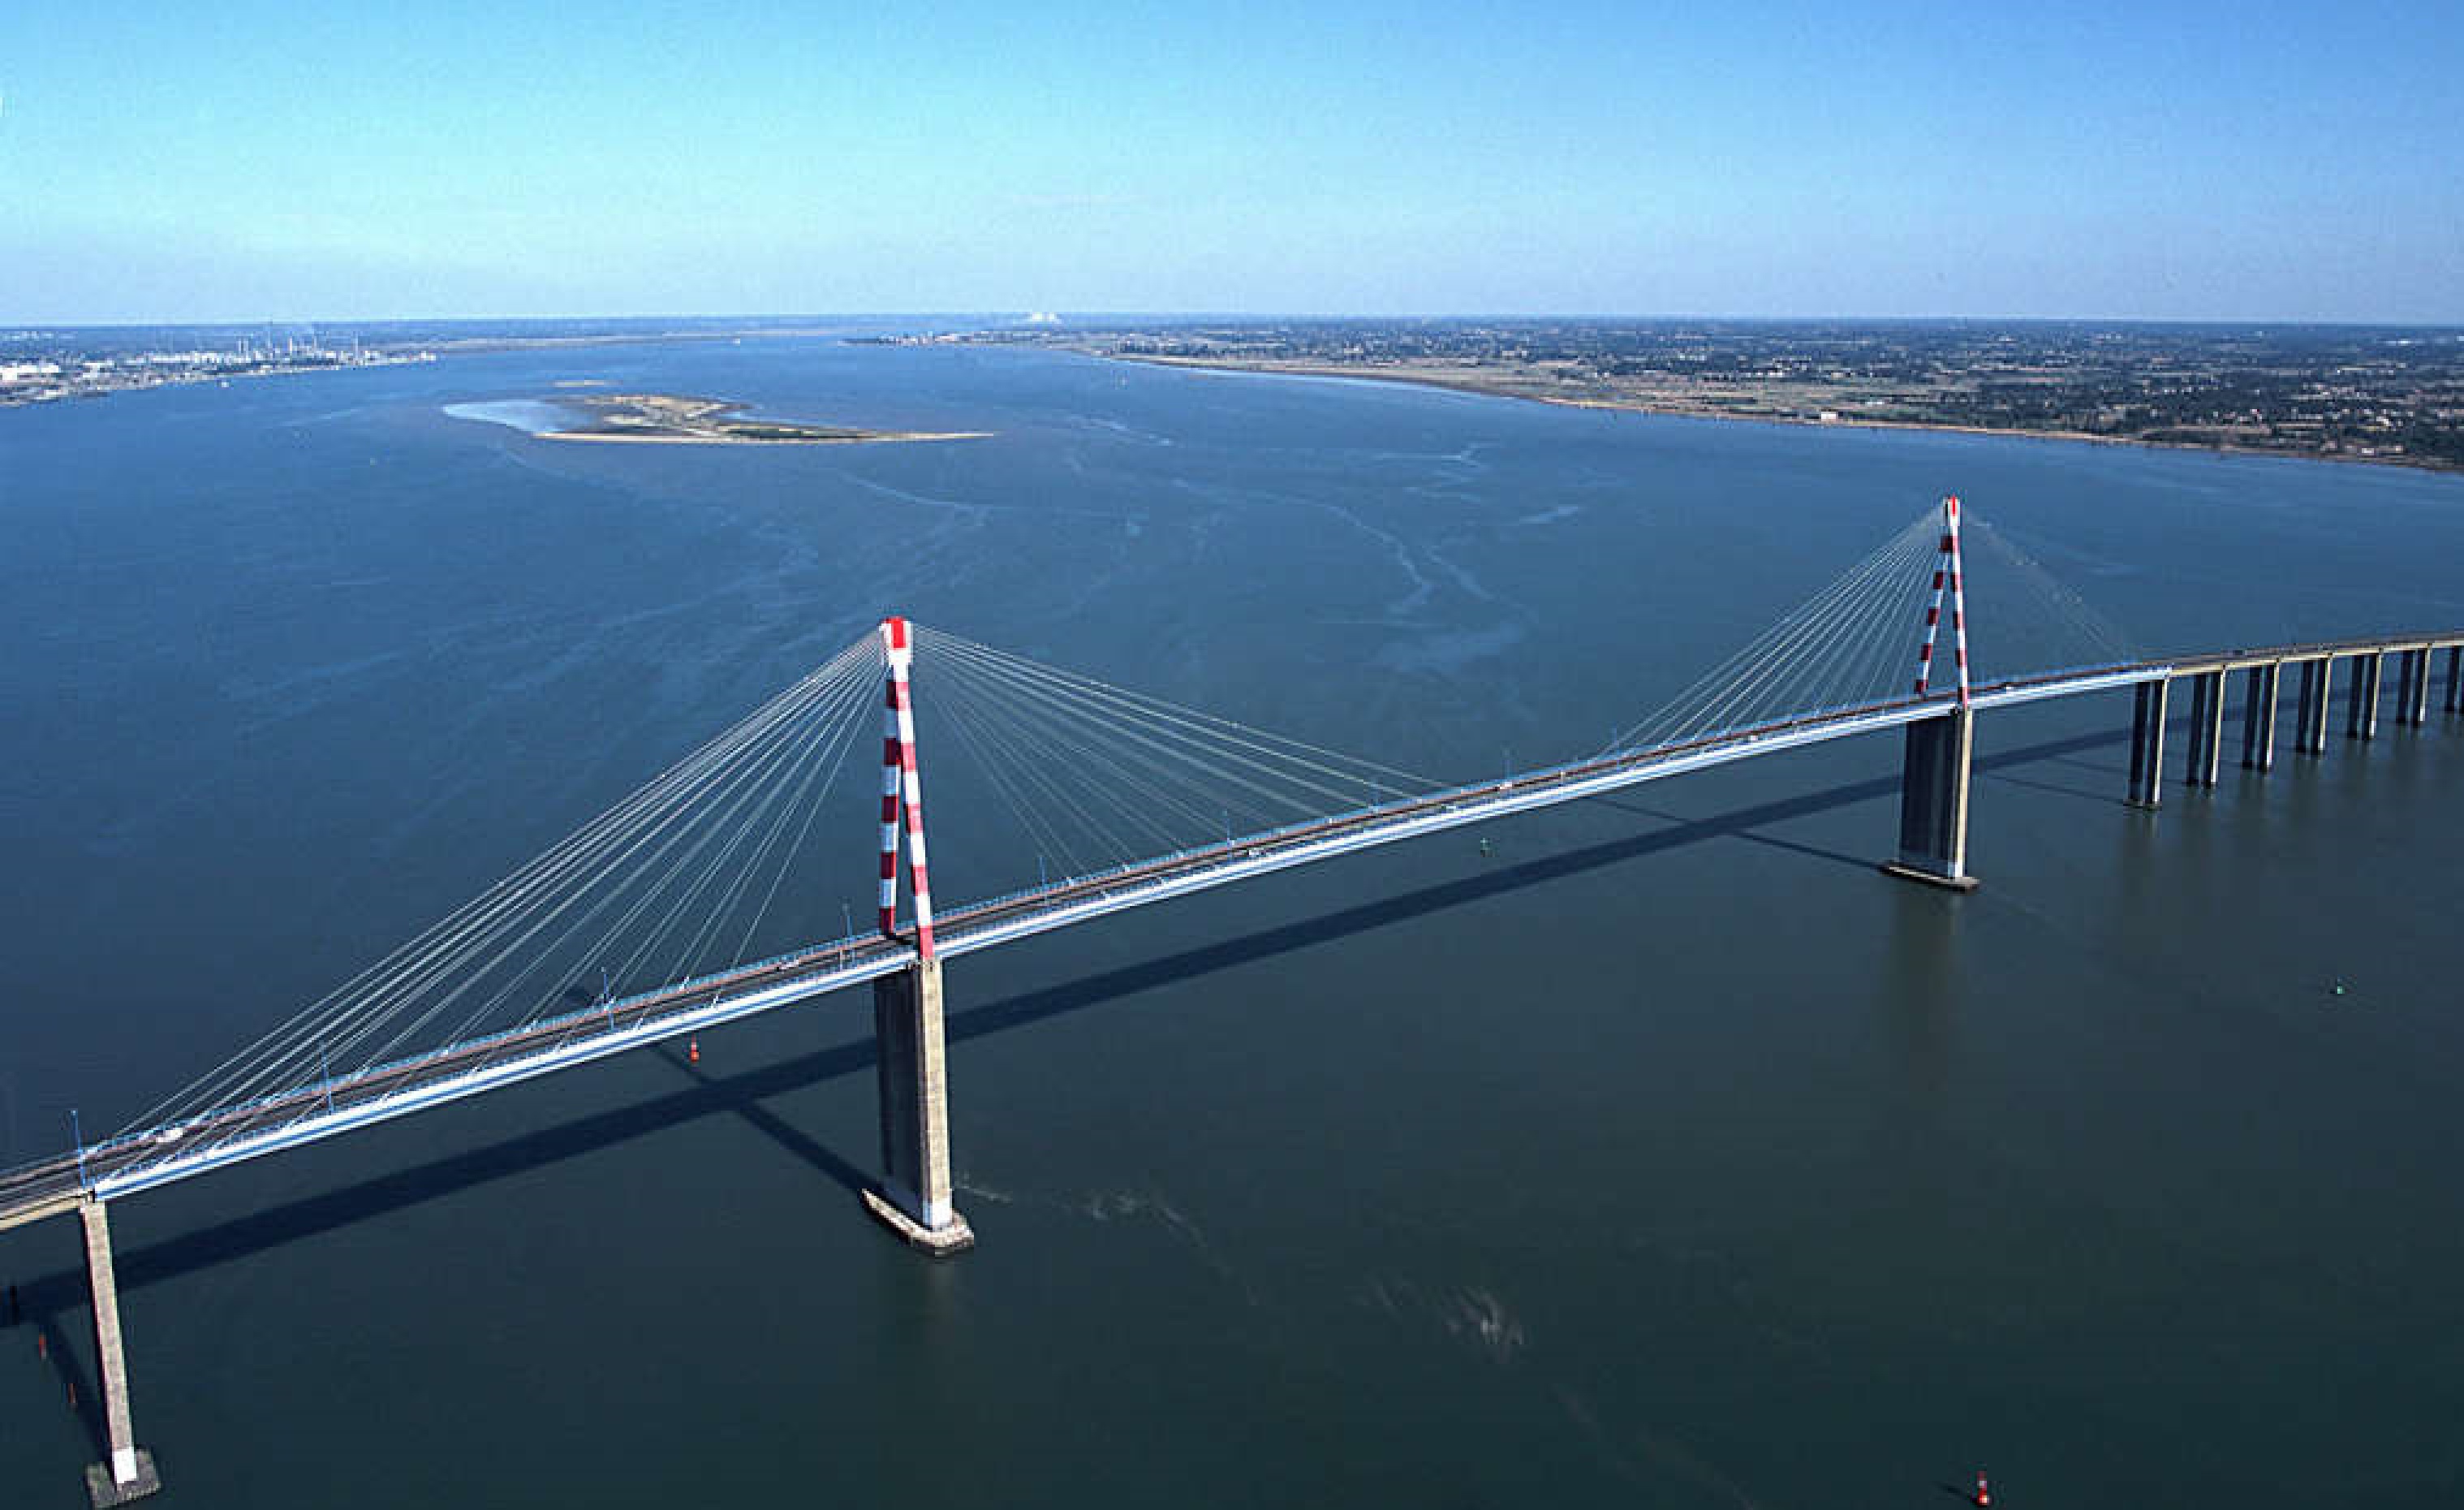
wantowy, water, sky, horizon, lake, extradosed bridge, bridge, headland, cable stayed bridge, suspension bridge, fixed link, nonbuilding structure, road, landscape, ocean, sound, concrete bridge, channel, beam bridge, electric blue, aerial photography, city, sea, slope, inlet, peninsula, strait